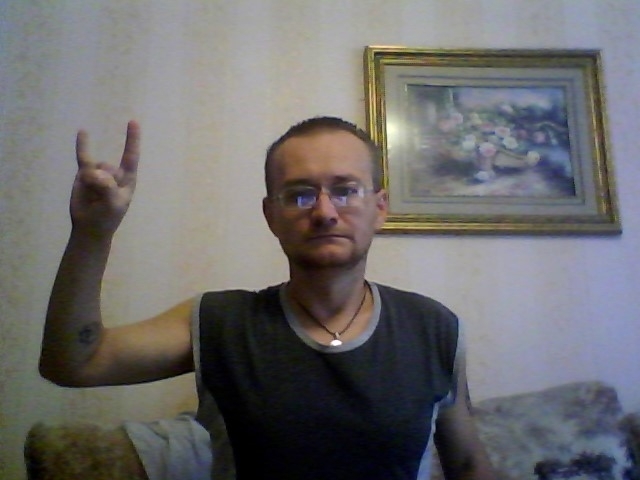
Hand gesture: rock